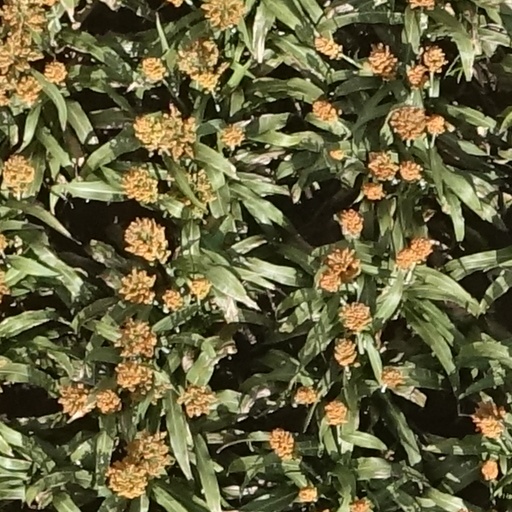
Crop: sorghum